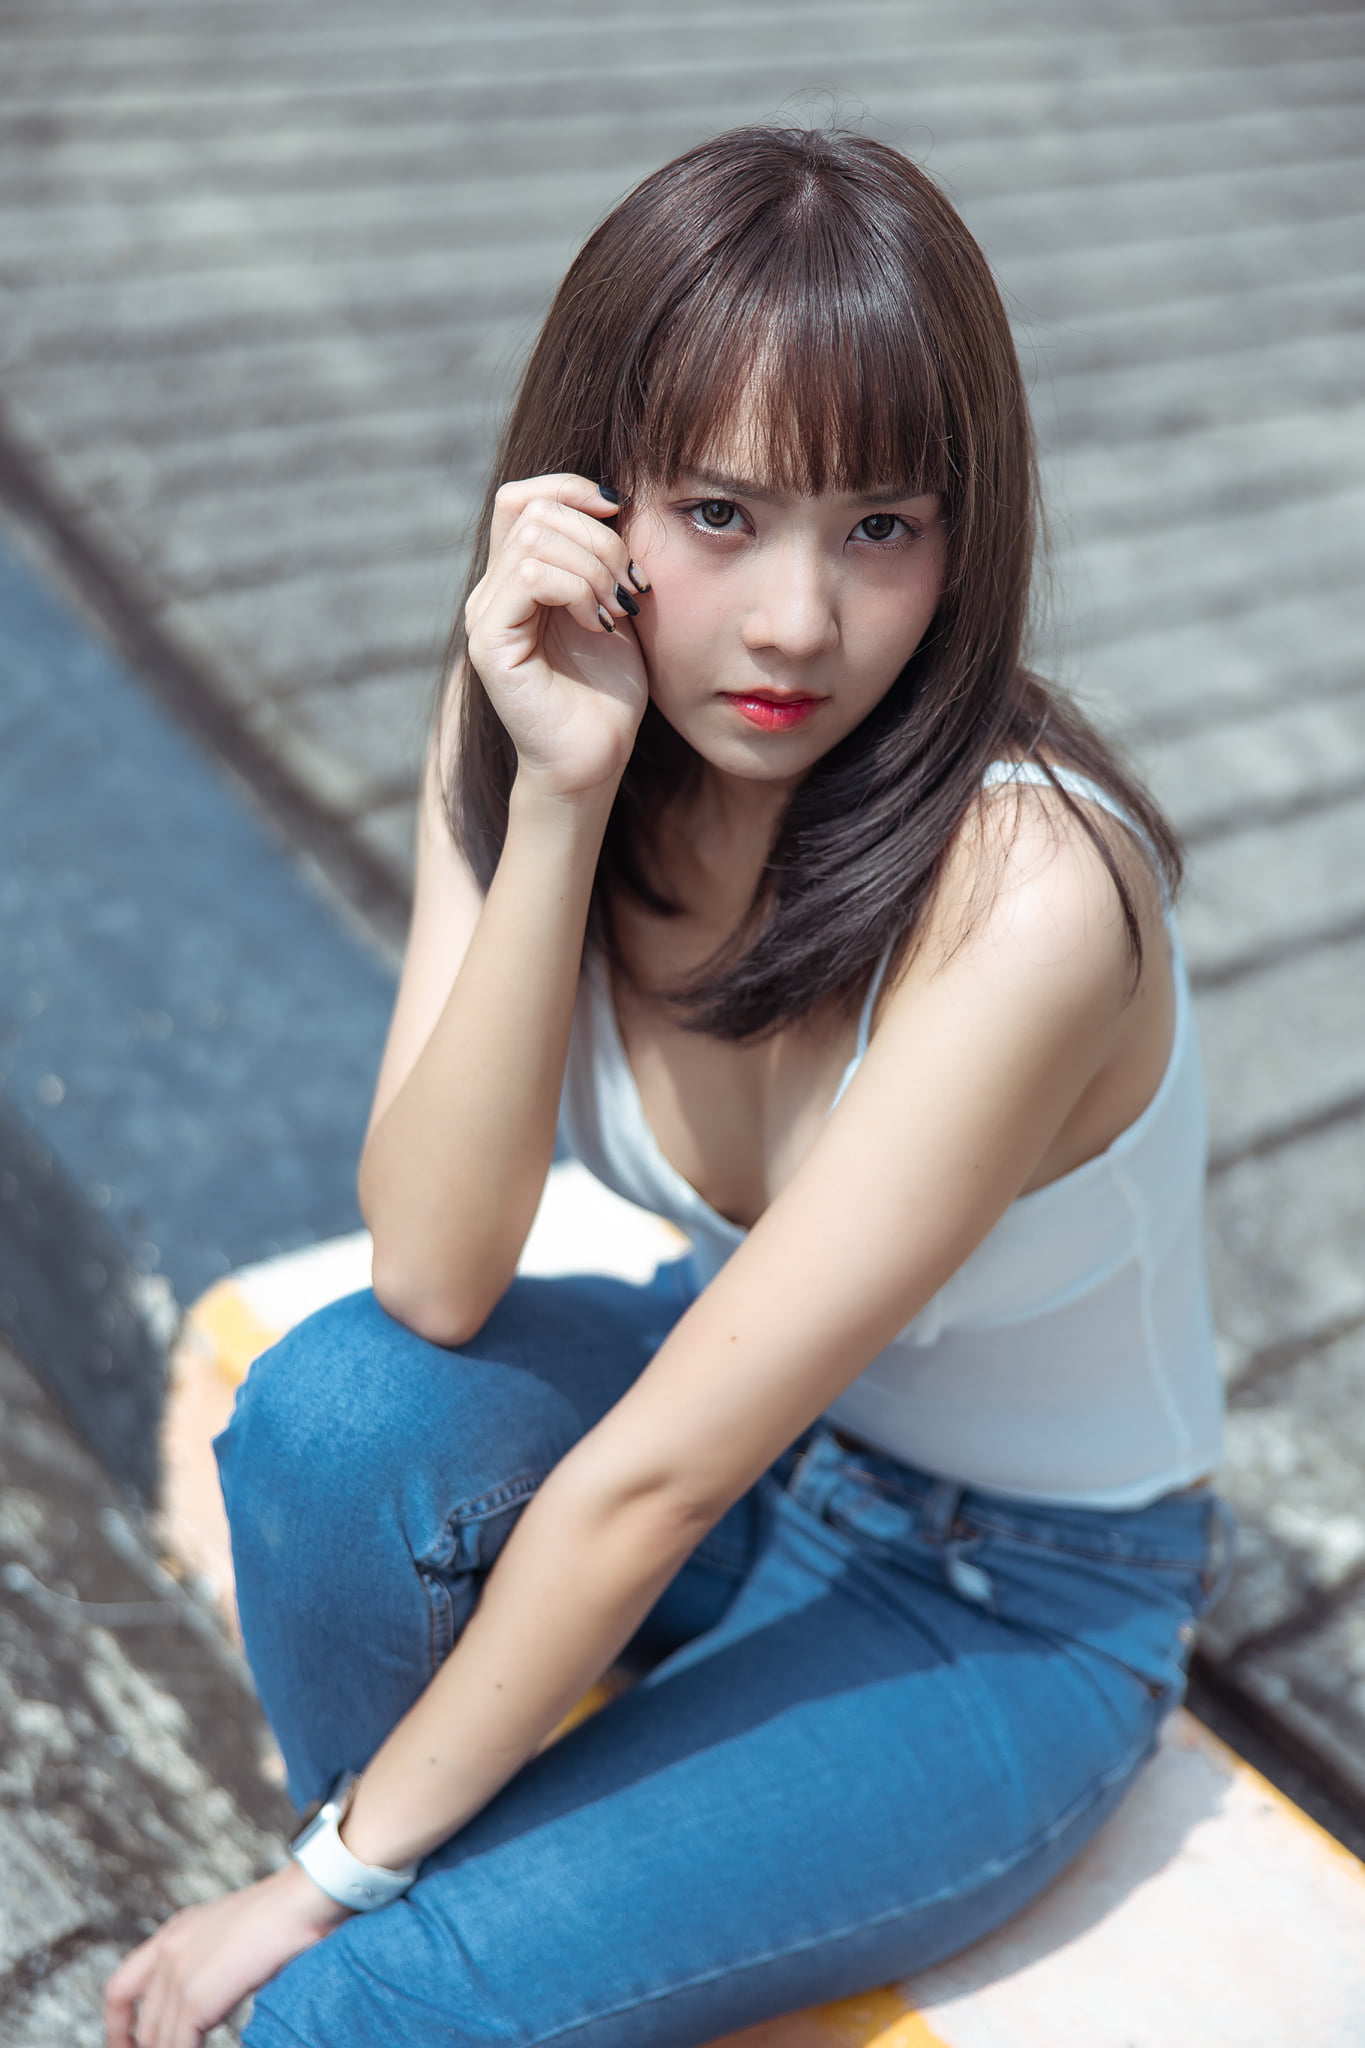
girl, girls, woman, model, person, photo, wallpaper, joint, lip, arm, eye, shoulder, leg, flash photography, thigh, street fashion, waist, eyelash, black hair, sleeveless shirt, happy, beauty, layered hair, long hair, knee, human leg, leisure, elbow, bangs, electric blue, japanese idol, People in nature, grass, sitting, brown hair, denim, jewellery, fashion model, necklace, portrait photography, abdomen, photo shoot